The Elms, Abberley

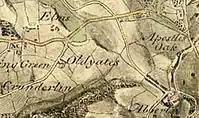
Map of The Elms, Abberley in 1813

The Elms was the home of the Bury family, who were wealthy landowners, for almost the whole of the 1700s. It is likely that they bought the Estate soon after 1708 when William Walshe of Abberley Hall died. and then in 1710 built the house. Successive generations lived there until Thomas Bury (1729-1778) and his wife Cecilia (1732-1799) became the last in their line.